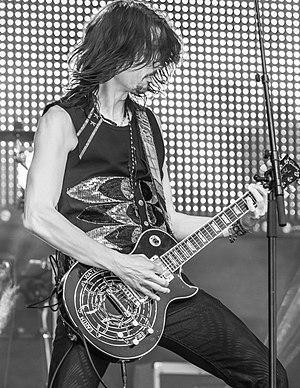
The Poodles est un groupe de heavy metal et hard rock suédois, originaire de Stockholm. Il est formé par Jakob Samuel au chant, Pontus Egberg à la basse, Henrik Bergqvist à la guitare électrique et Christian Lundqvist à la batterie.